Jerry Siegel

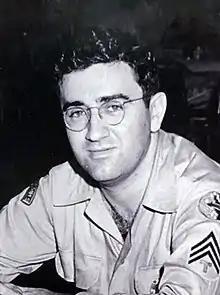
Siegel during his service in the U.S. Army, c. 1944

Jerome "Jerry" Siegel (October 17, 1914 – January 28, 1996) was an American comic book writer. He was the co-creator of Superman, in collaboration with his friend Joe Shuster, published by DC Comics. They also created Doctor Occult, who was later featured in "The Books of Magic". Siegel and Shuster were inducted into the comic book industry's Will Eisner Comic Book Hall of Fame in 1992 and the Jack Kirby Hall of Fame in 1993. With Bernard Baily, Siegel also co-created the long-running DC character The Spectre. Siegel created ten of the earliest members of the Legion of Super-Heroes, one of DC's most popular team books, which is set in the 30th Century. Siegel also used pseudonyms including Joe Carter and Jerry Ess.